South America constituency (Italy)

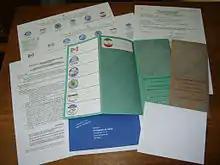
Electoral package received by an Italian voter residing in Chile

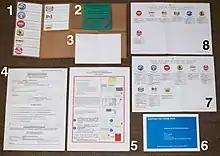
Electoral package received by an Italian voter residing in Chile

The territory of the South America District includes states recognized by the Government of the Italian Republic in the South American region, as well as the Central American country of Trinidad and Tobago. Citizens residing in overseas countries and territories (e.g., French Guiana) are instead included in their respective European states within the Europe District.